Blackburn Point Bridge

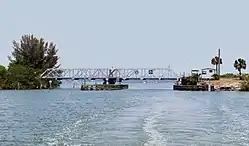
Side view of the bridge, from a boat

The Blackburn Point Bridge is a historic swing bridge located near Osprey, Florida, United States, that is listed on the U.S. National Register of Historic Places. It is a one-lane swing bridge located on Blackburn Point Road at the Gulf Intracoastal Waterway. It is the northernmost of the two bridges connecting the barrier island Casey Key to the mainland of Florida.